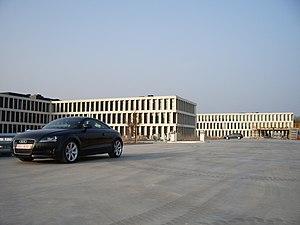
Le AZ Groeninge est un grand centre hospitalier à Courtrai, en Belgique. Le centre est le résultat d'une fusion entre un hôpital public et trois hôpitaux privés en 2003.
Haut-Courtrai est un quartier de la ville belge de Courtrai. Ce quartier est situé au sud du centre-ville historique. Le quartier couvre la partie de la ville au sud de l'autoroute E17.